Youth Day

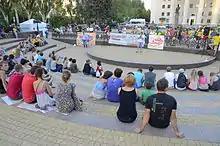
National Youth Day in Donetsk, Ukraine

Youth Day or National Youth Day is a commemorative holiday in honour of young people, celebrated in different parts of the world on various dates throughout the year.